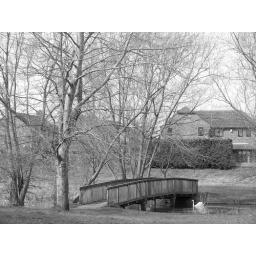
no, it's not over swan lake